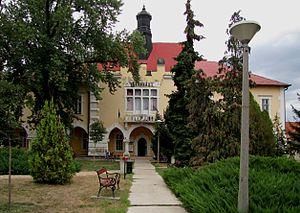
Tiszafüred est une ville et une commune du comitat de Jász-Nagykun-Szolnok en Hongrie.